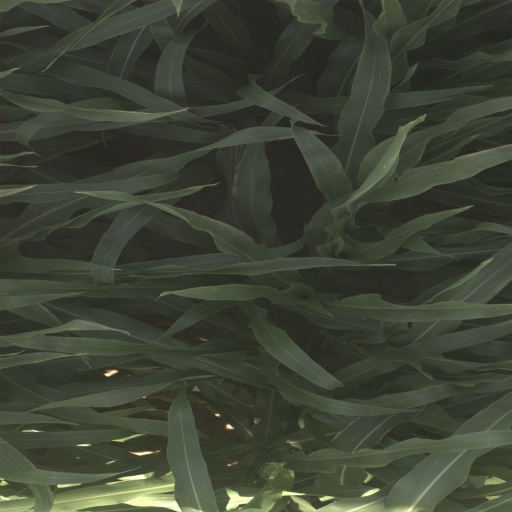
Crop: sorghum